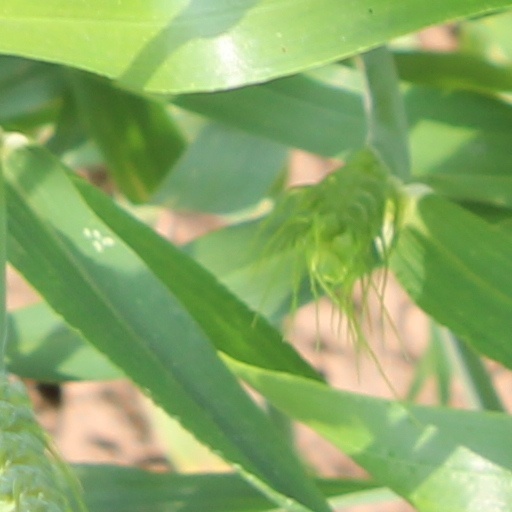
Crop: wheat